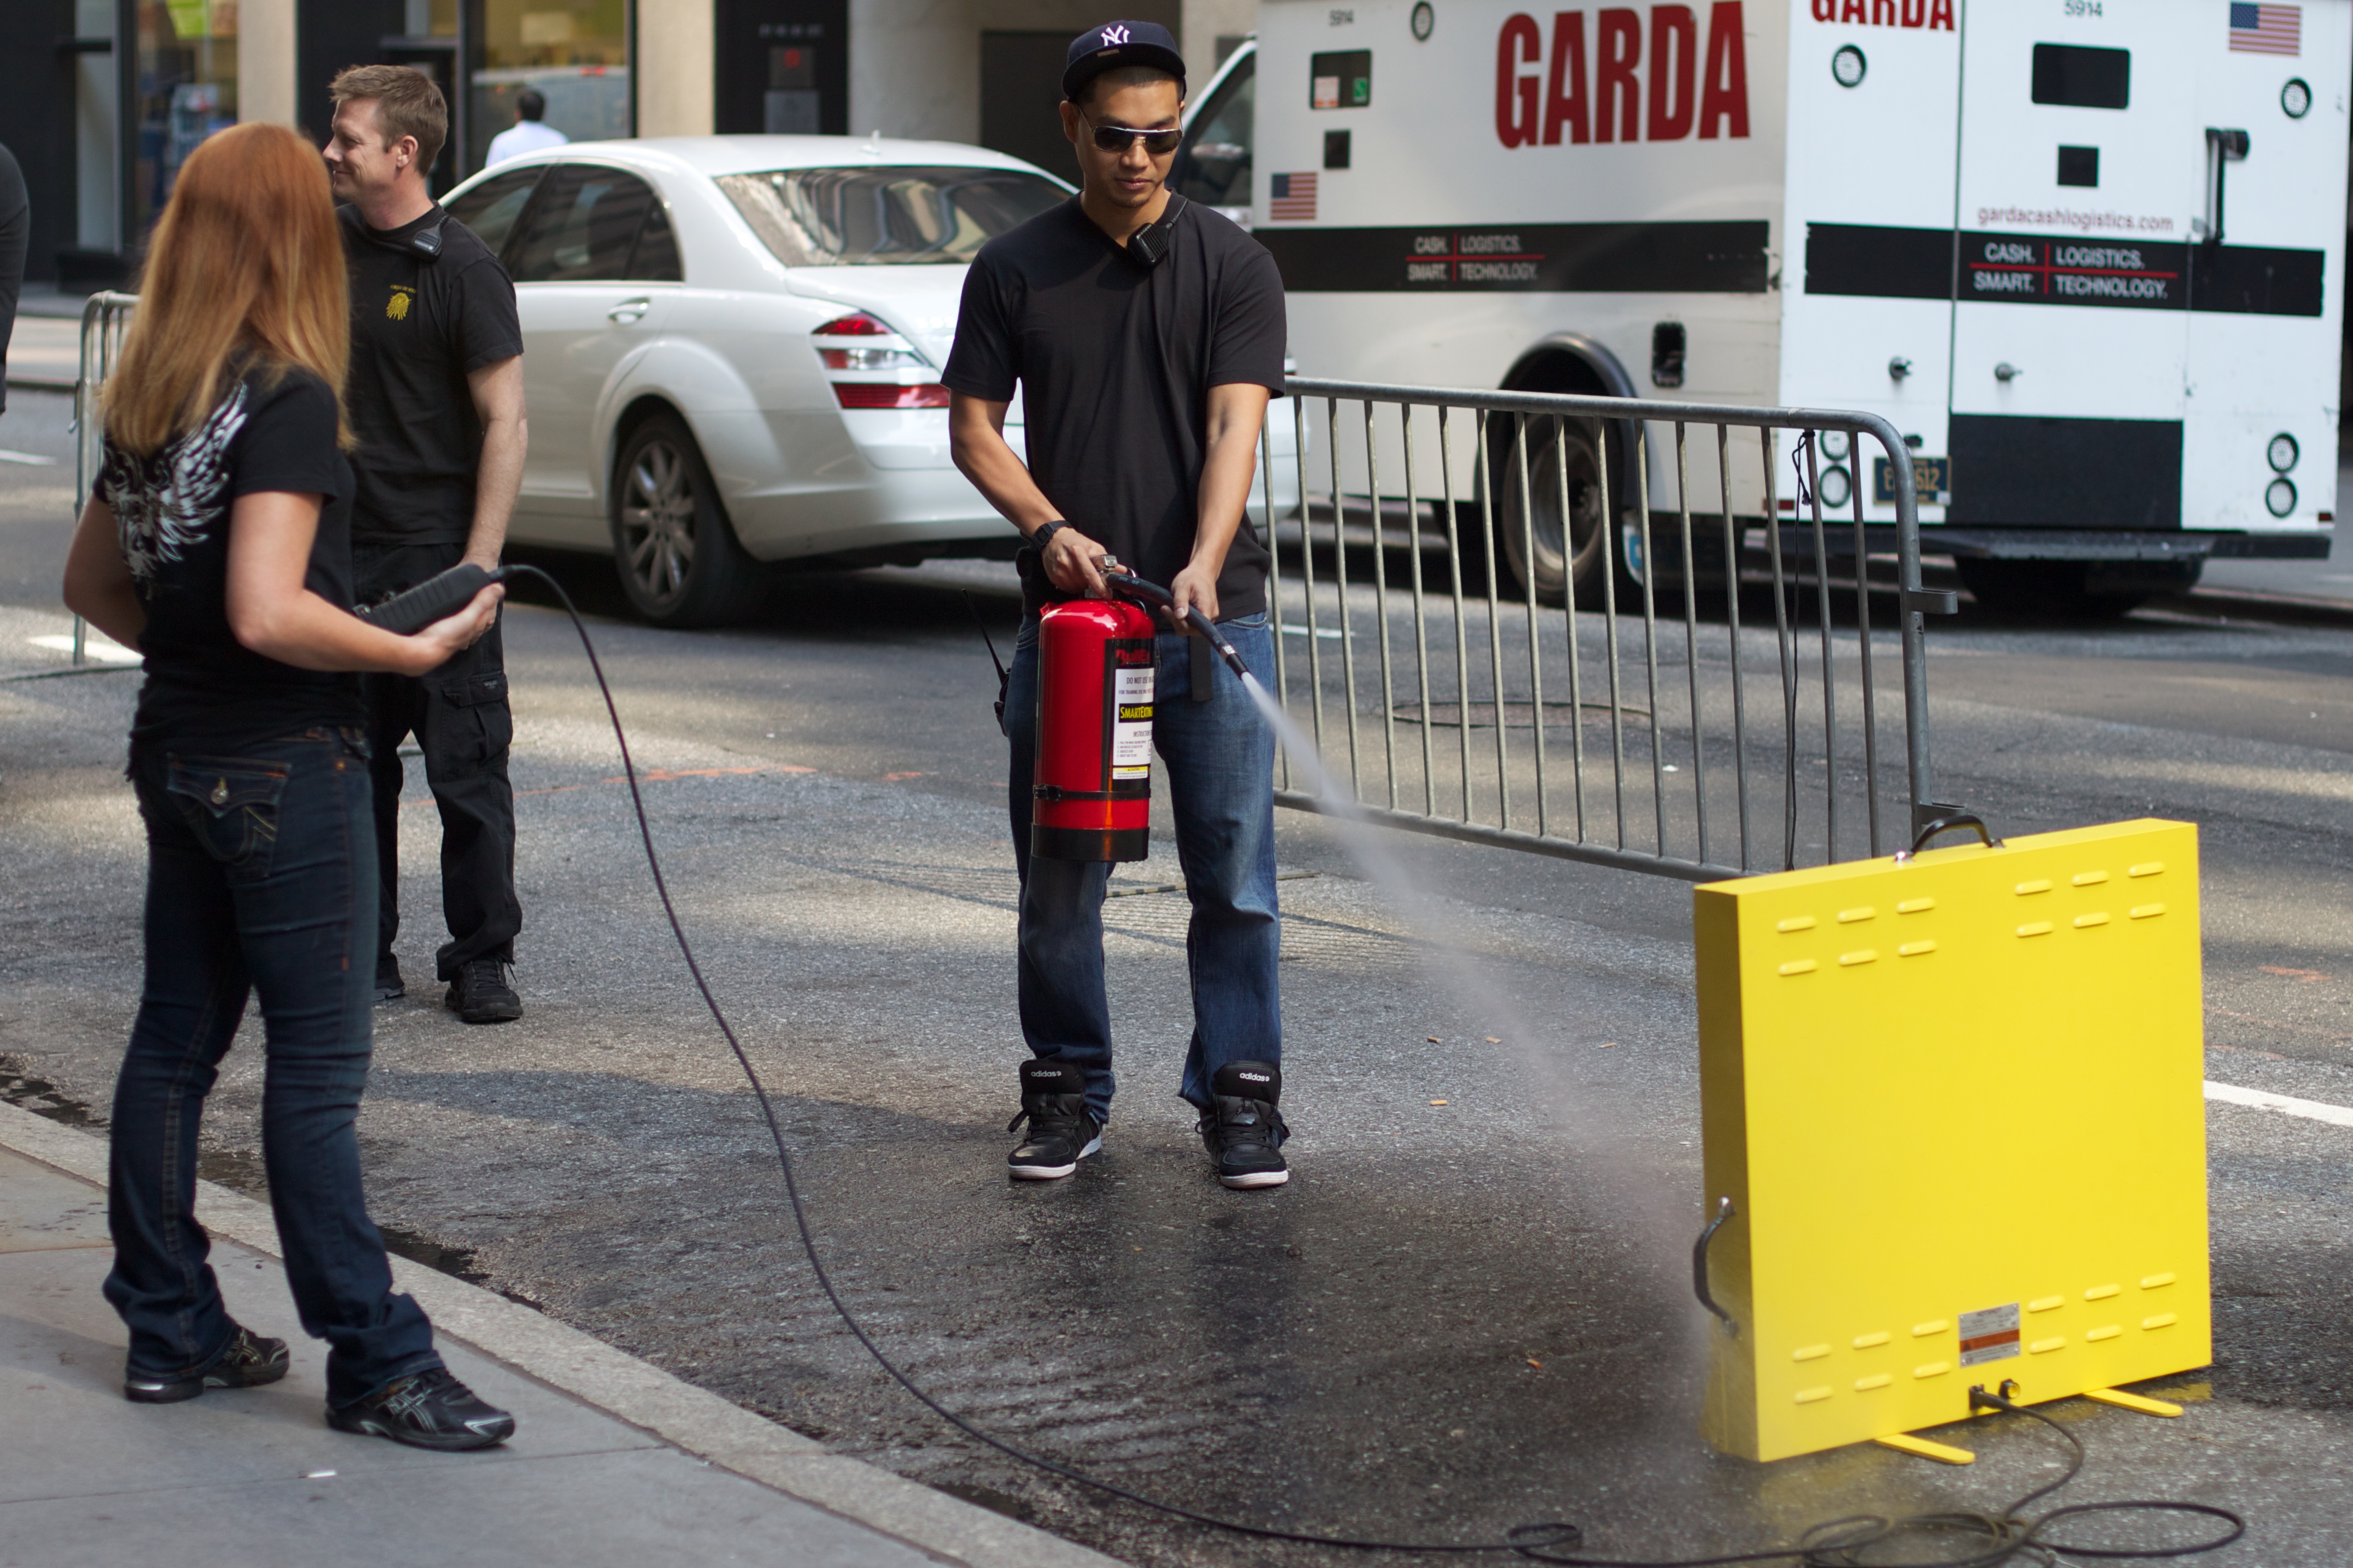
pedestrian, transport, odyssey